Northwest Air Base

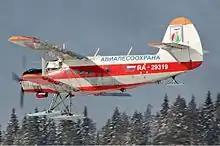
Antonov An-2

NW Avia was an airline based at Peski (airport) in Petrozavodsk. It was the only air company in the Republic of Karelia. Its main purpose was aerial fire-fighting (for which it was licensed) It was part of Avialesookhrana, although it did perform other typical aerial services (including pipeline and forest patrols, medical flights and search-and-rescue, scheduled and charter passenger flights. (commenced in 2009) and charter cargo services. NW Avia was undergoing reorganization with massive debts (~10 million rubles, it peaked at ~22 million rubles) and was the largest debtor in the Republic of Karelia. The airlines ceased to exist on July 1, 2014.